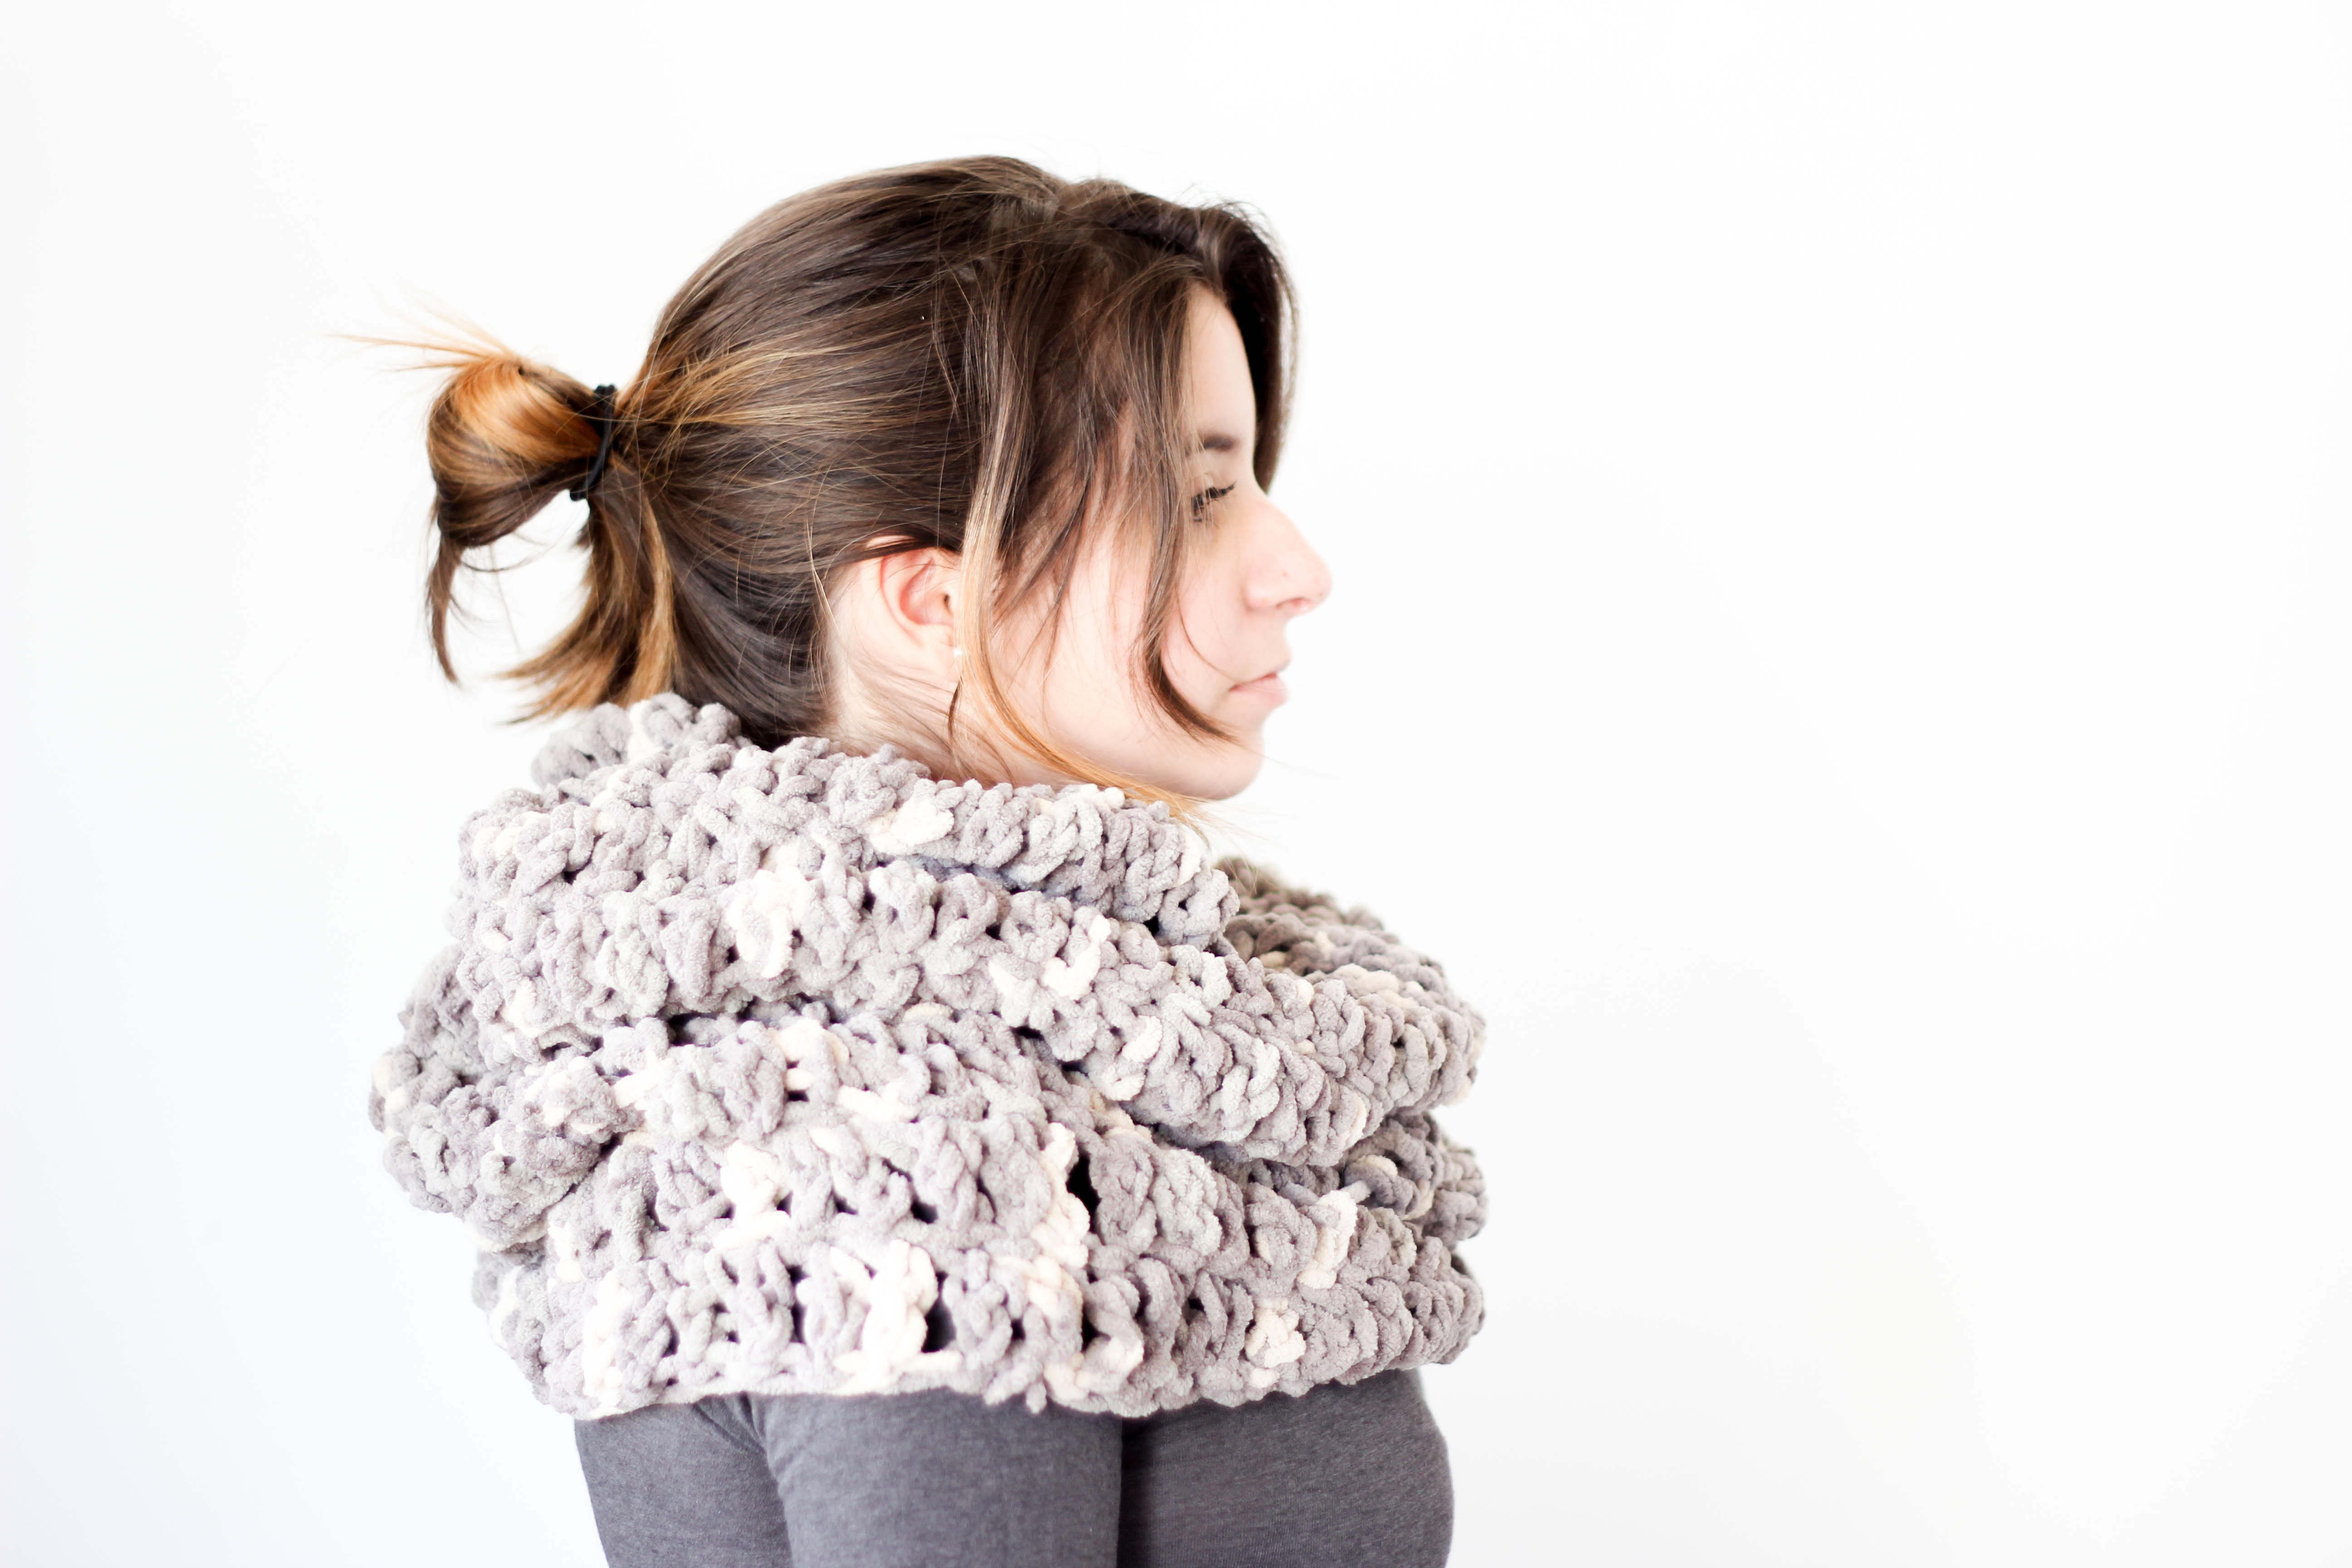
hair, fur, pattern, clothing, outerwear, hairstyle, collar, textile, neck, sleeve, photo shoot, fashion accessory